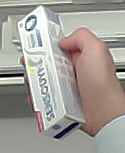
Product: sensodyne_toothpaste